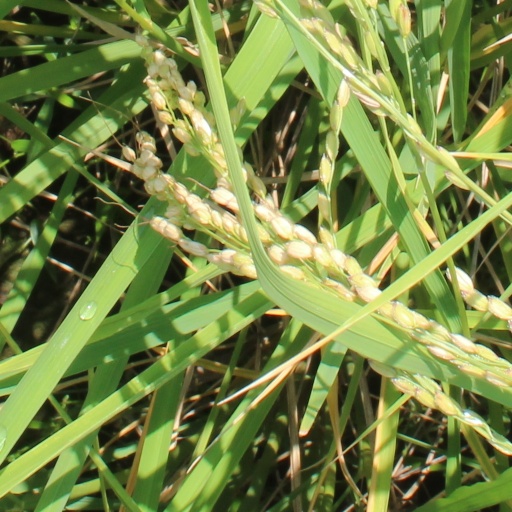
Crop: rice